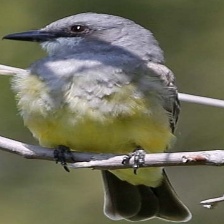
Species: TROPICAL KINGBIRD
Scientific name: TYRANNUS MELANCHOLICUS